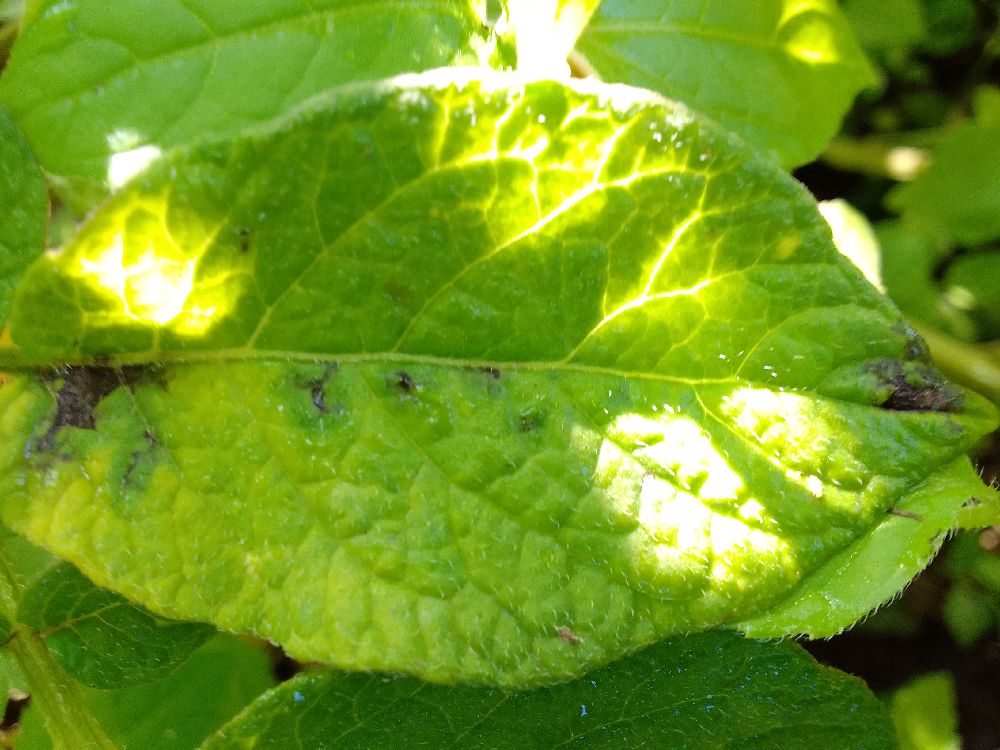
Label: Early blight